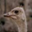
Label: bird